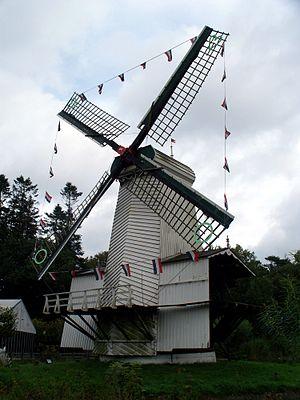
Cet article recense les moulins à vent de la province de Gueldre, aux Pays-Bas.